Ventorro del Cano (Madrid Metro)

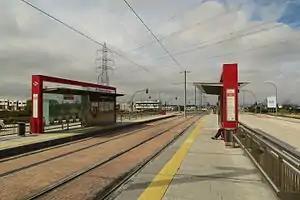

Ventorro del Cano is a station on Line 3 of the Metro Ligero. It is located in fare Zone B1.